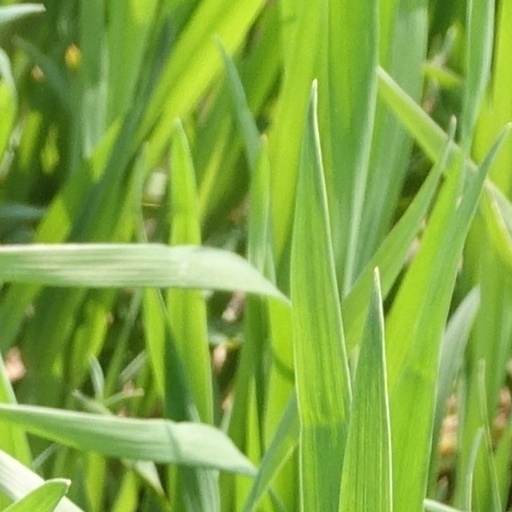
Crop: wheat